The Sims 2: Pets

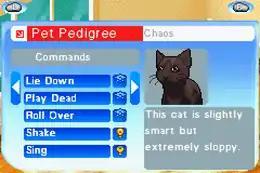
Gameplay of the Game Boy Advance version of "Pets"

The versions of "Pets" for the Game Boy Advance and Nintendo DS are more structured than on other platforms. The DS version is premised on playing as a veterinarian running an animal hospital, while the GBA version incorporates role-playing game elements.